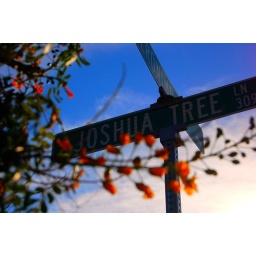
arriving at the cross street in a new place